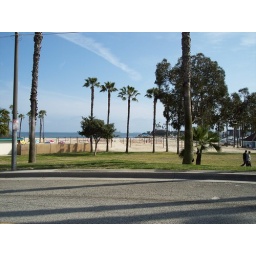
Looking out at the beach and ocean in Long Beach, California